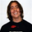
Label: man